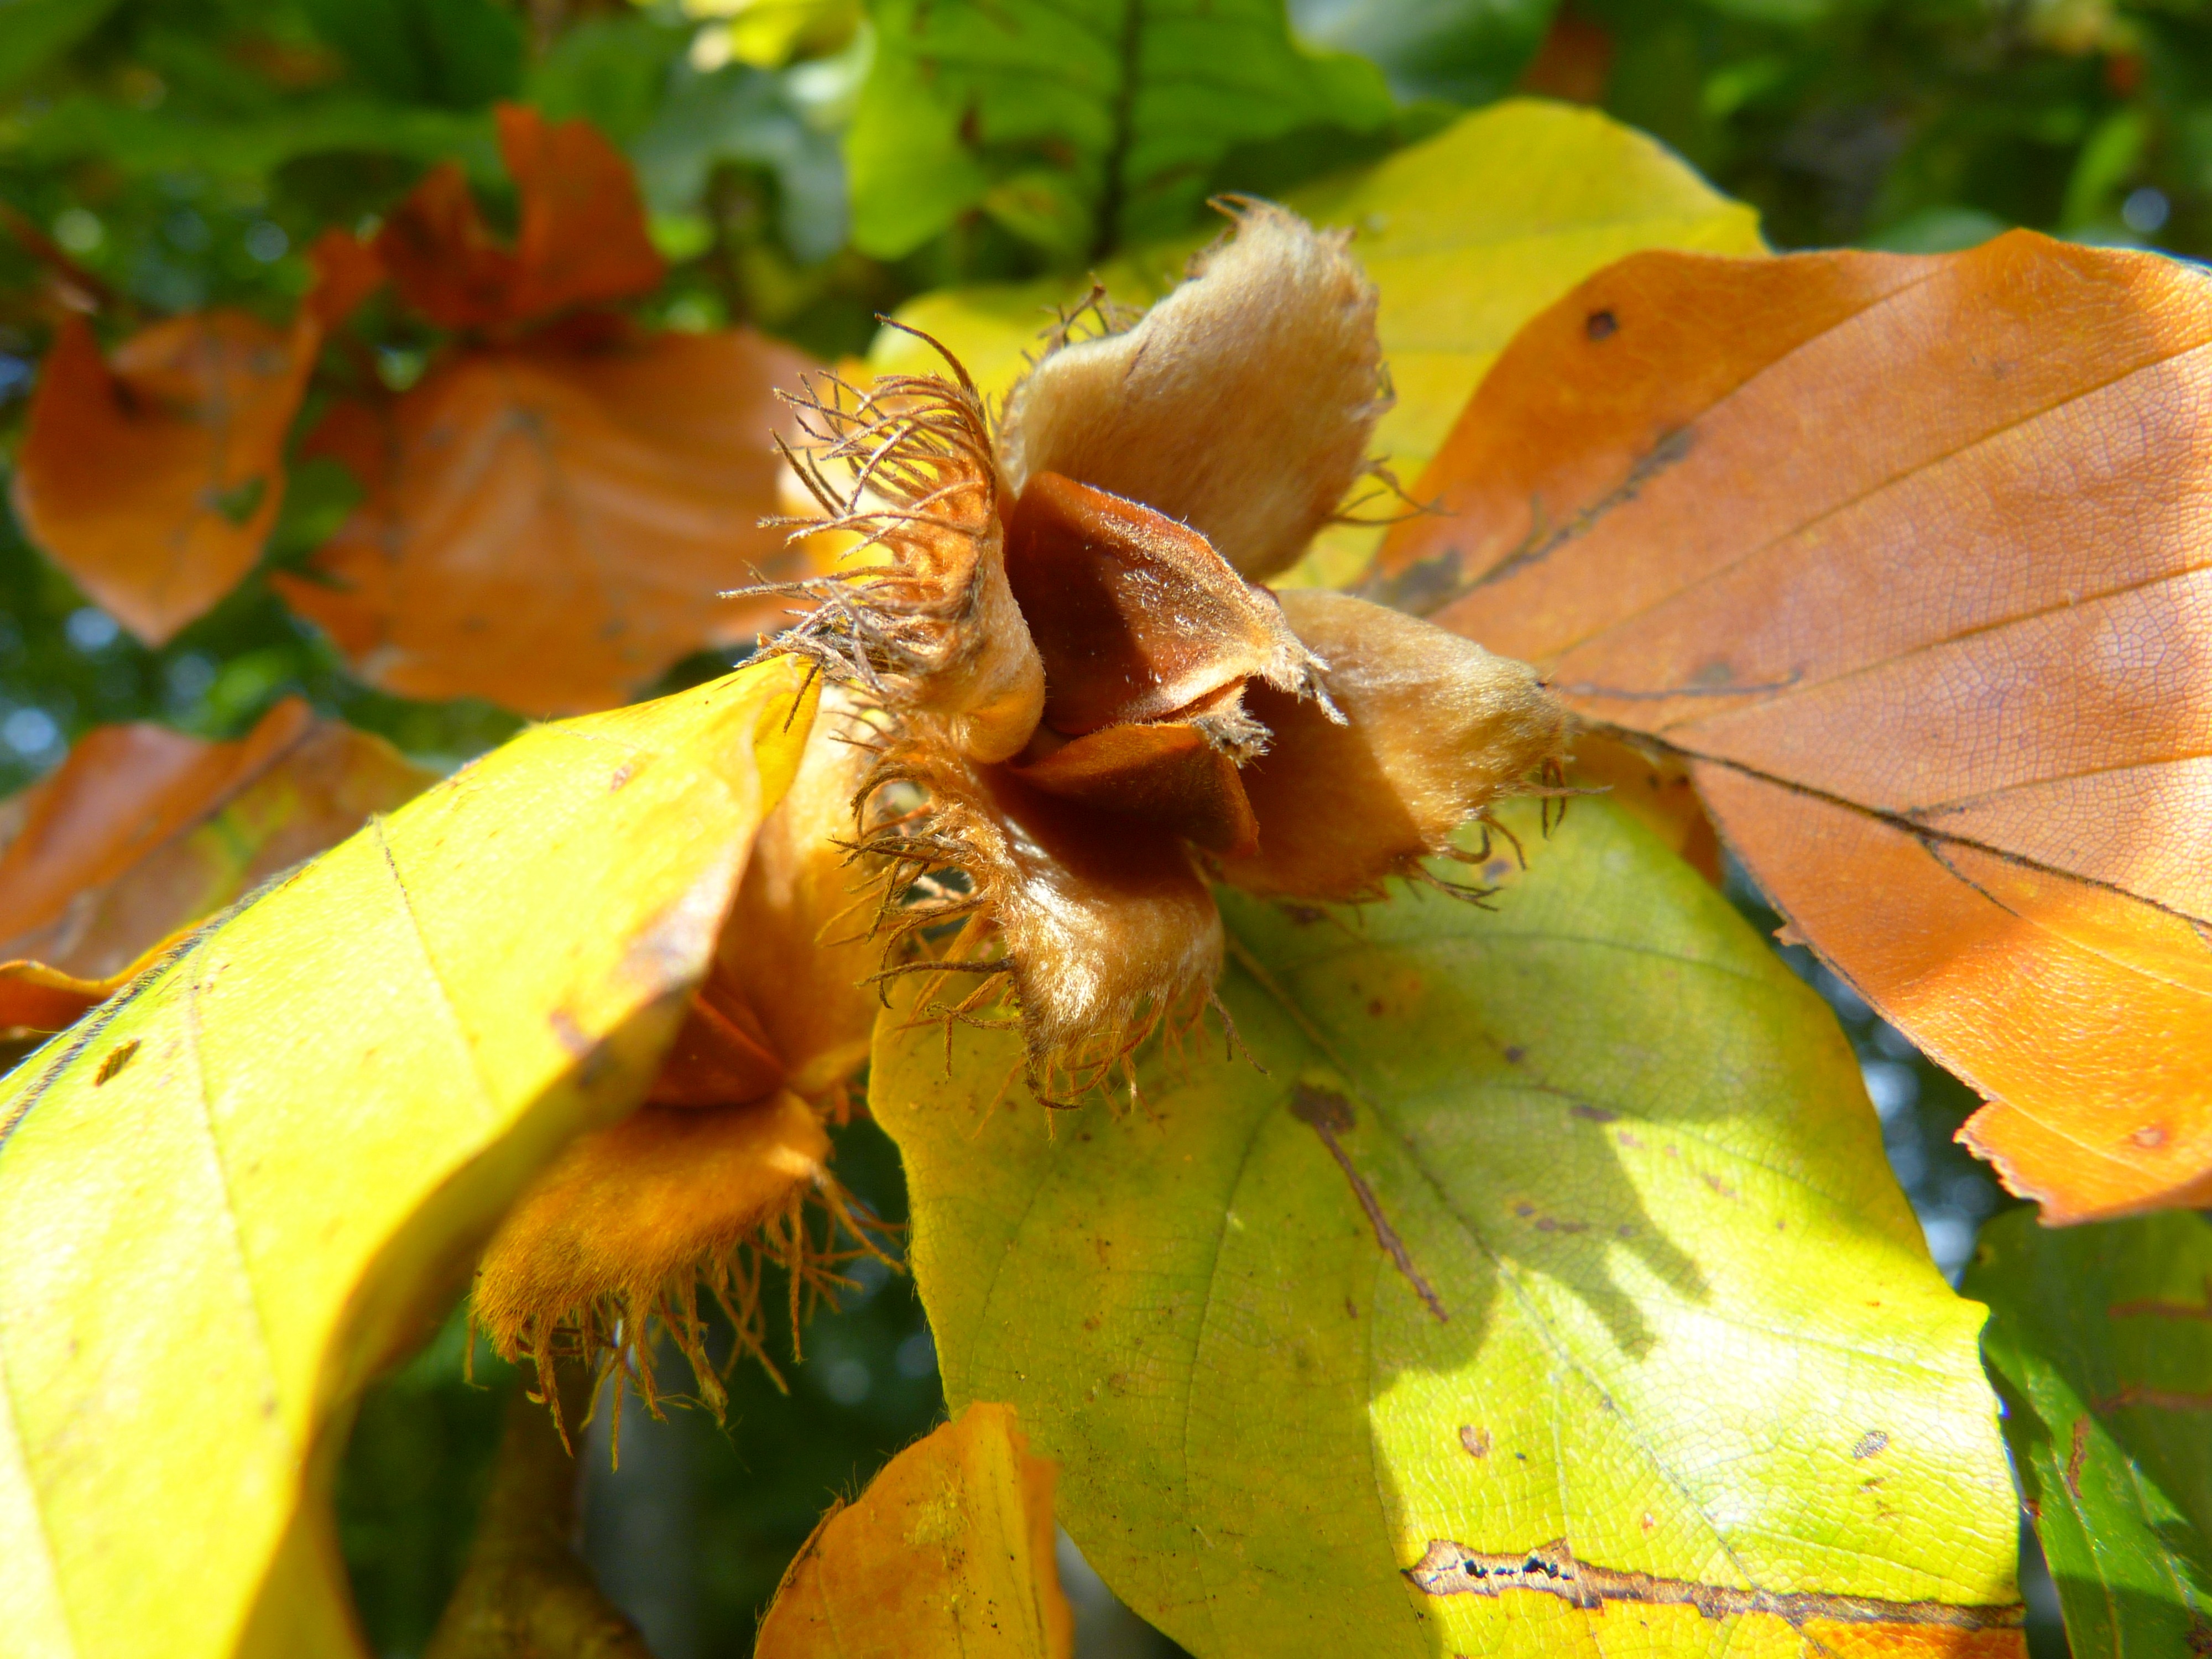
tree, nature, plant, photography, fruit, leaf, flower, ripe, food, green, produce, insect, autumn, botany, colorful, yellow, flora, season, fauna, wildflower, close up, tropics, beech, macro photography, flowering plant, beechnut, plant stem, woody plant, land plant